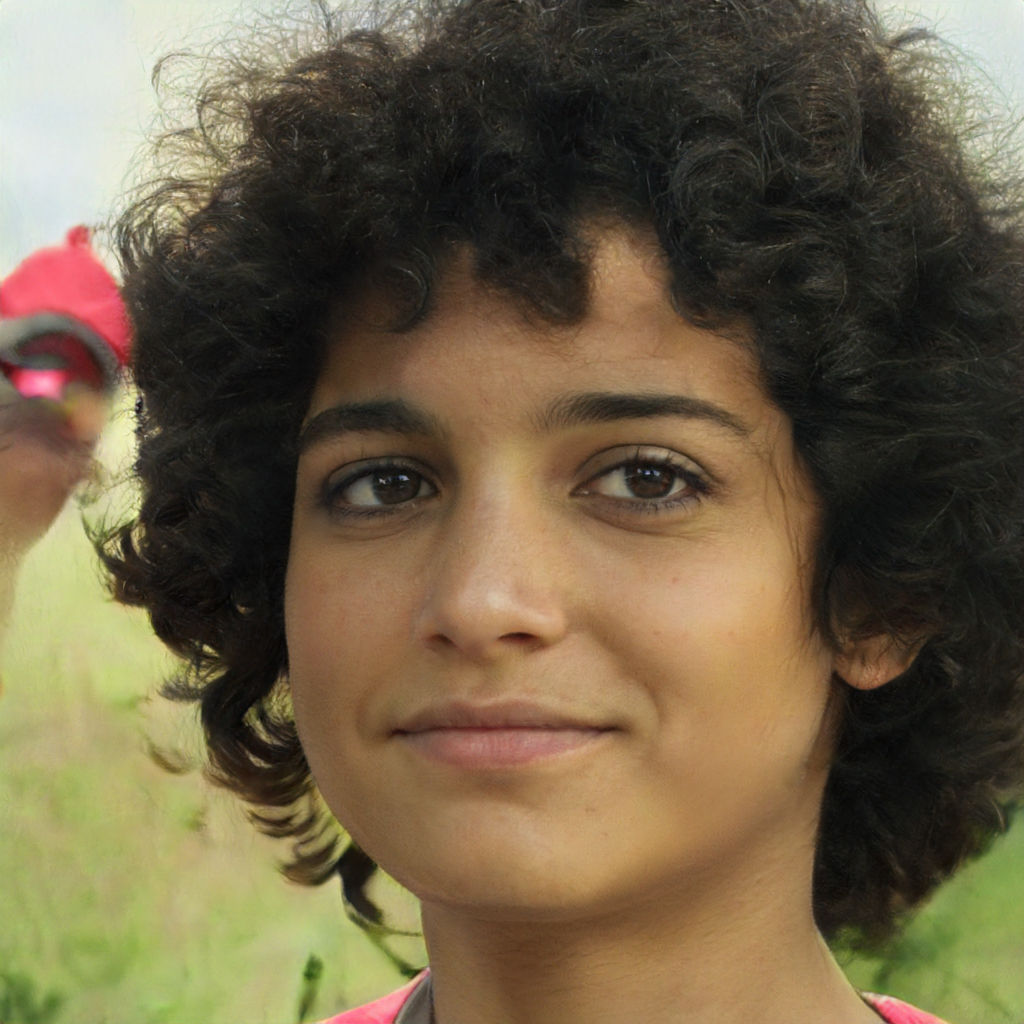
Portrait style: Real Portrait